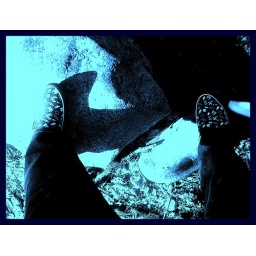
My Airwalk shoes on some rocks in my yard